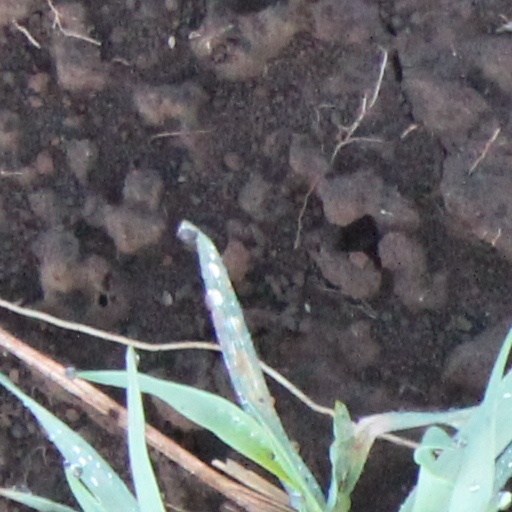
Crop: wheat